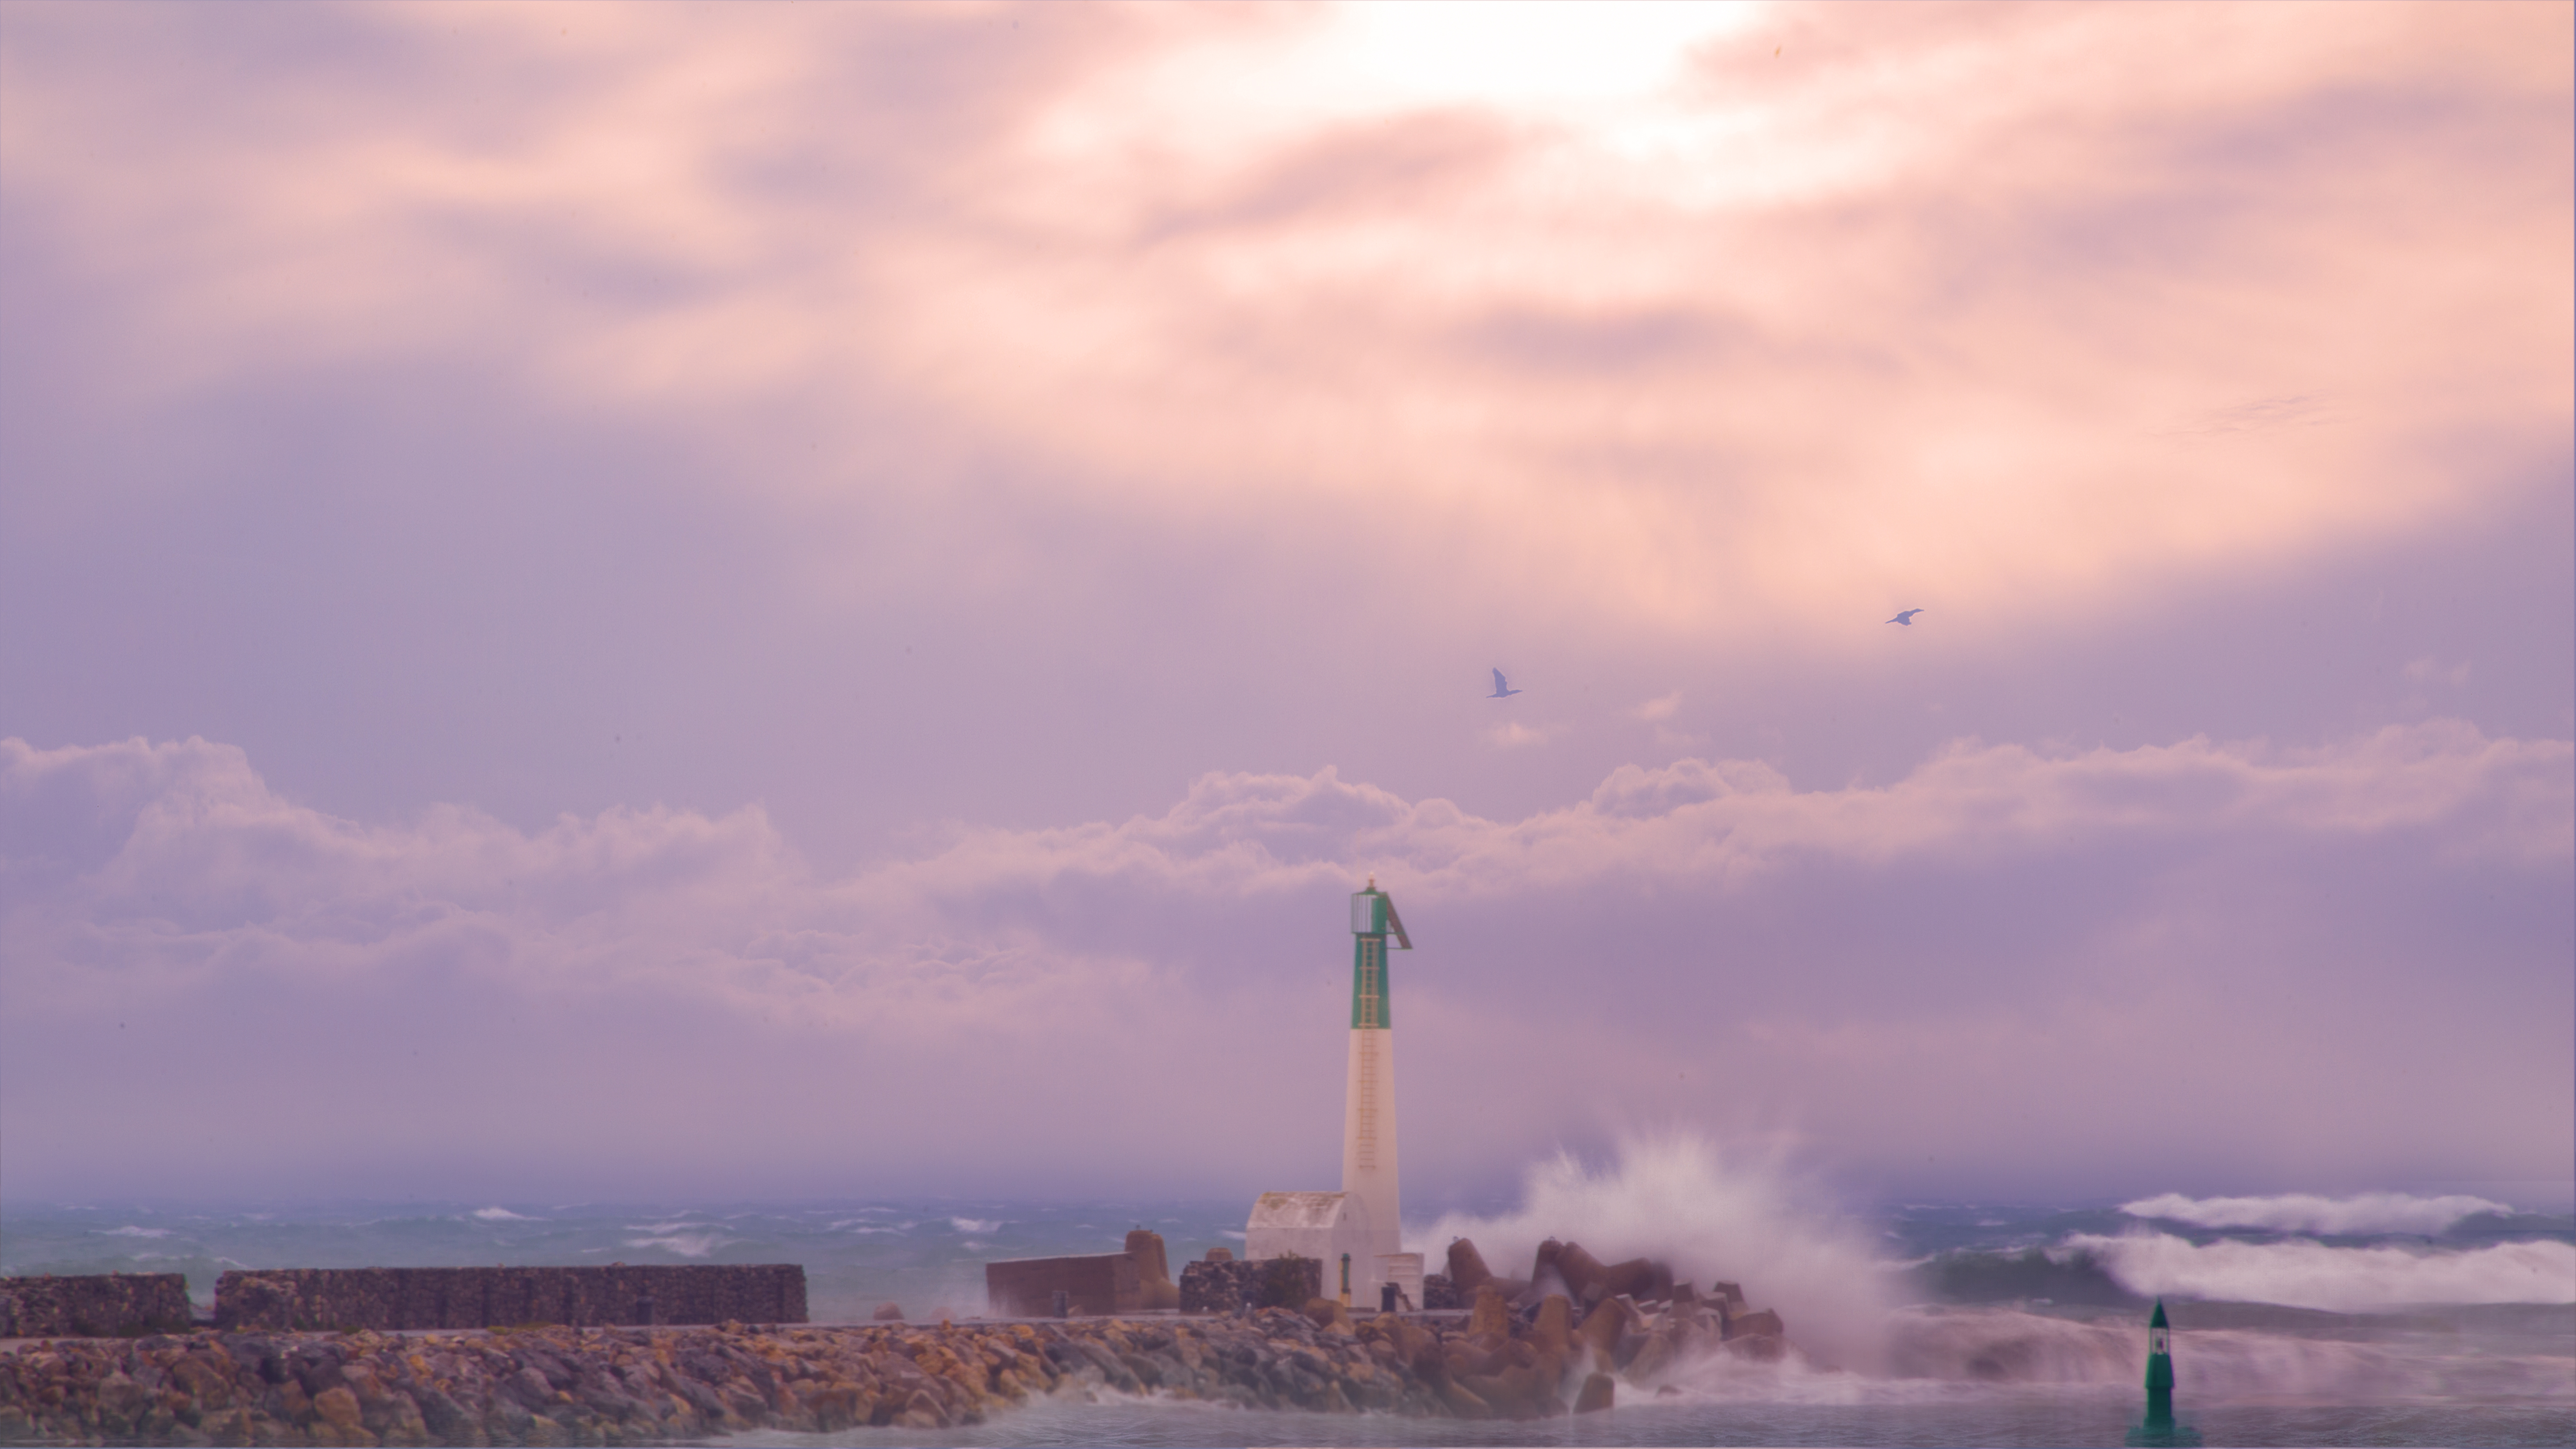
sea, coast, water, ocean, horizon, cloud, sky, sunrise, sunset, sunlight, morning, wave, wind, dawn, dusk, evening, tower, canon, seascape, weather, long, waves, clouds, mer, wallpaper, longexposure, sigma, vagues, waterscape, vague, canoneos5dmarkiii, temps, tempte, portlanouvelle, mauvaistemps, mauvais, meteorological phenomenon, atmospheric phenomenon, atmosphere of earth